The Bachelorette Canada

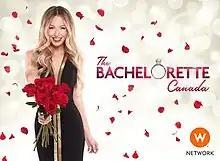
Promotional poster

The Bachelorette Canada is a Canadian reality television dating game show based on the American series of the same name. The series is produced by Good Human Productions Inc. and airs on the women's specialty channel W Network.